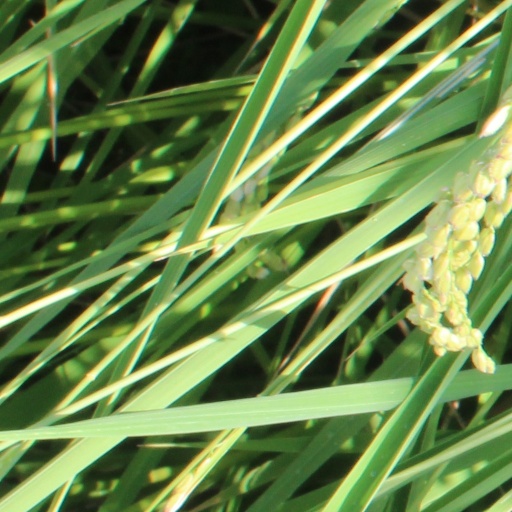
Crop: rice